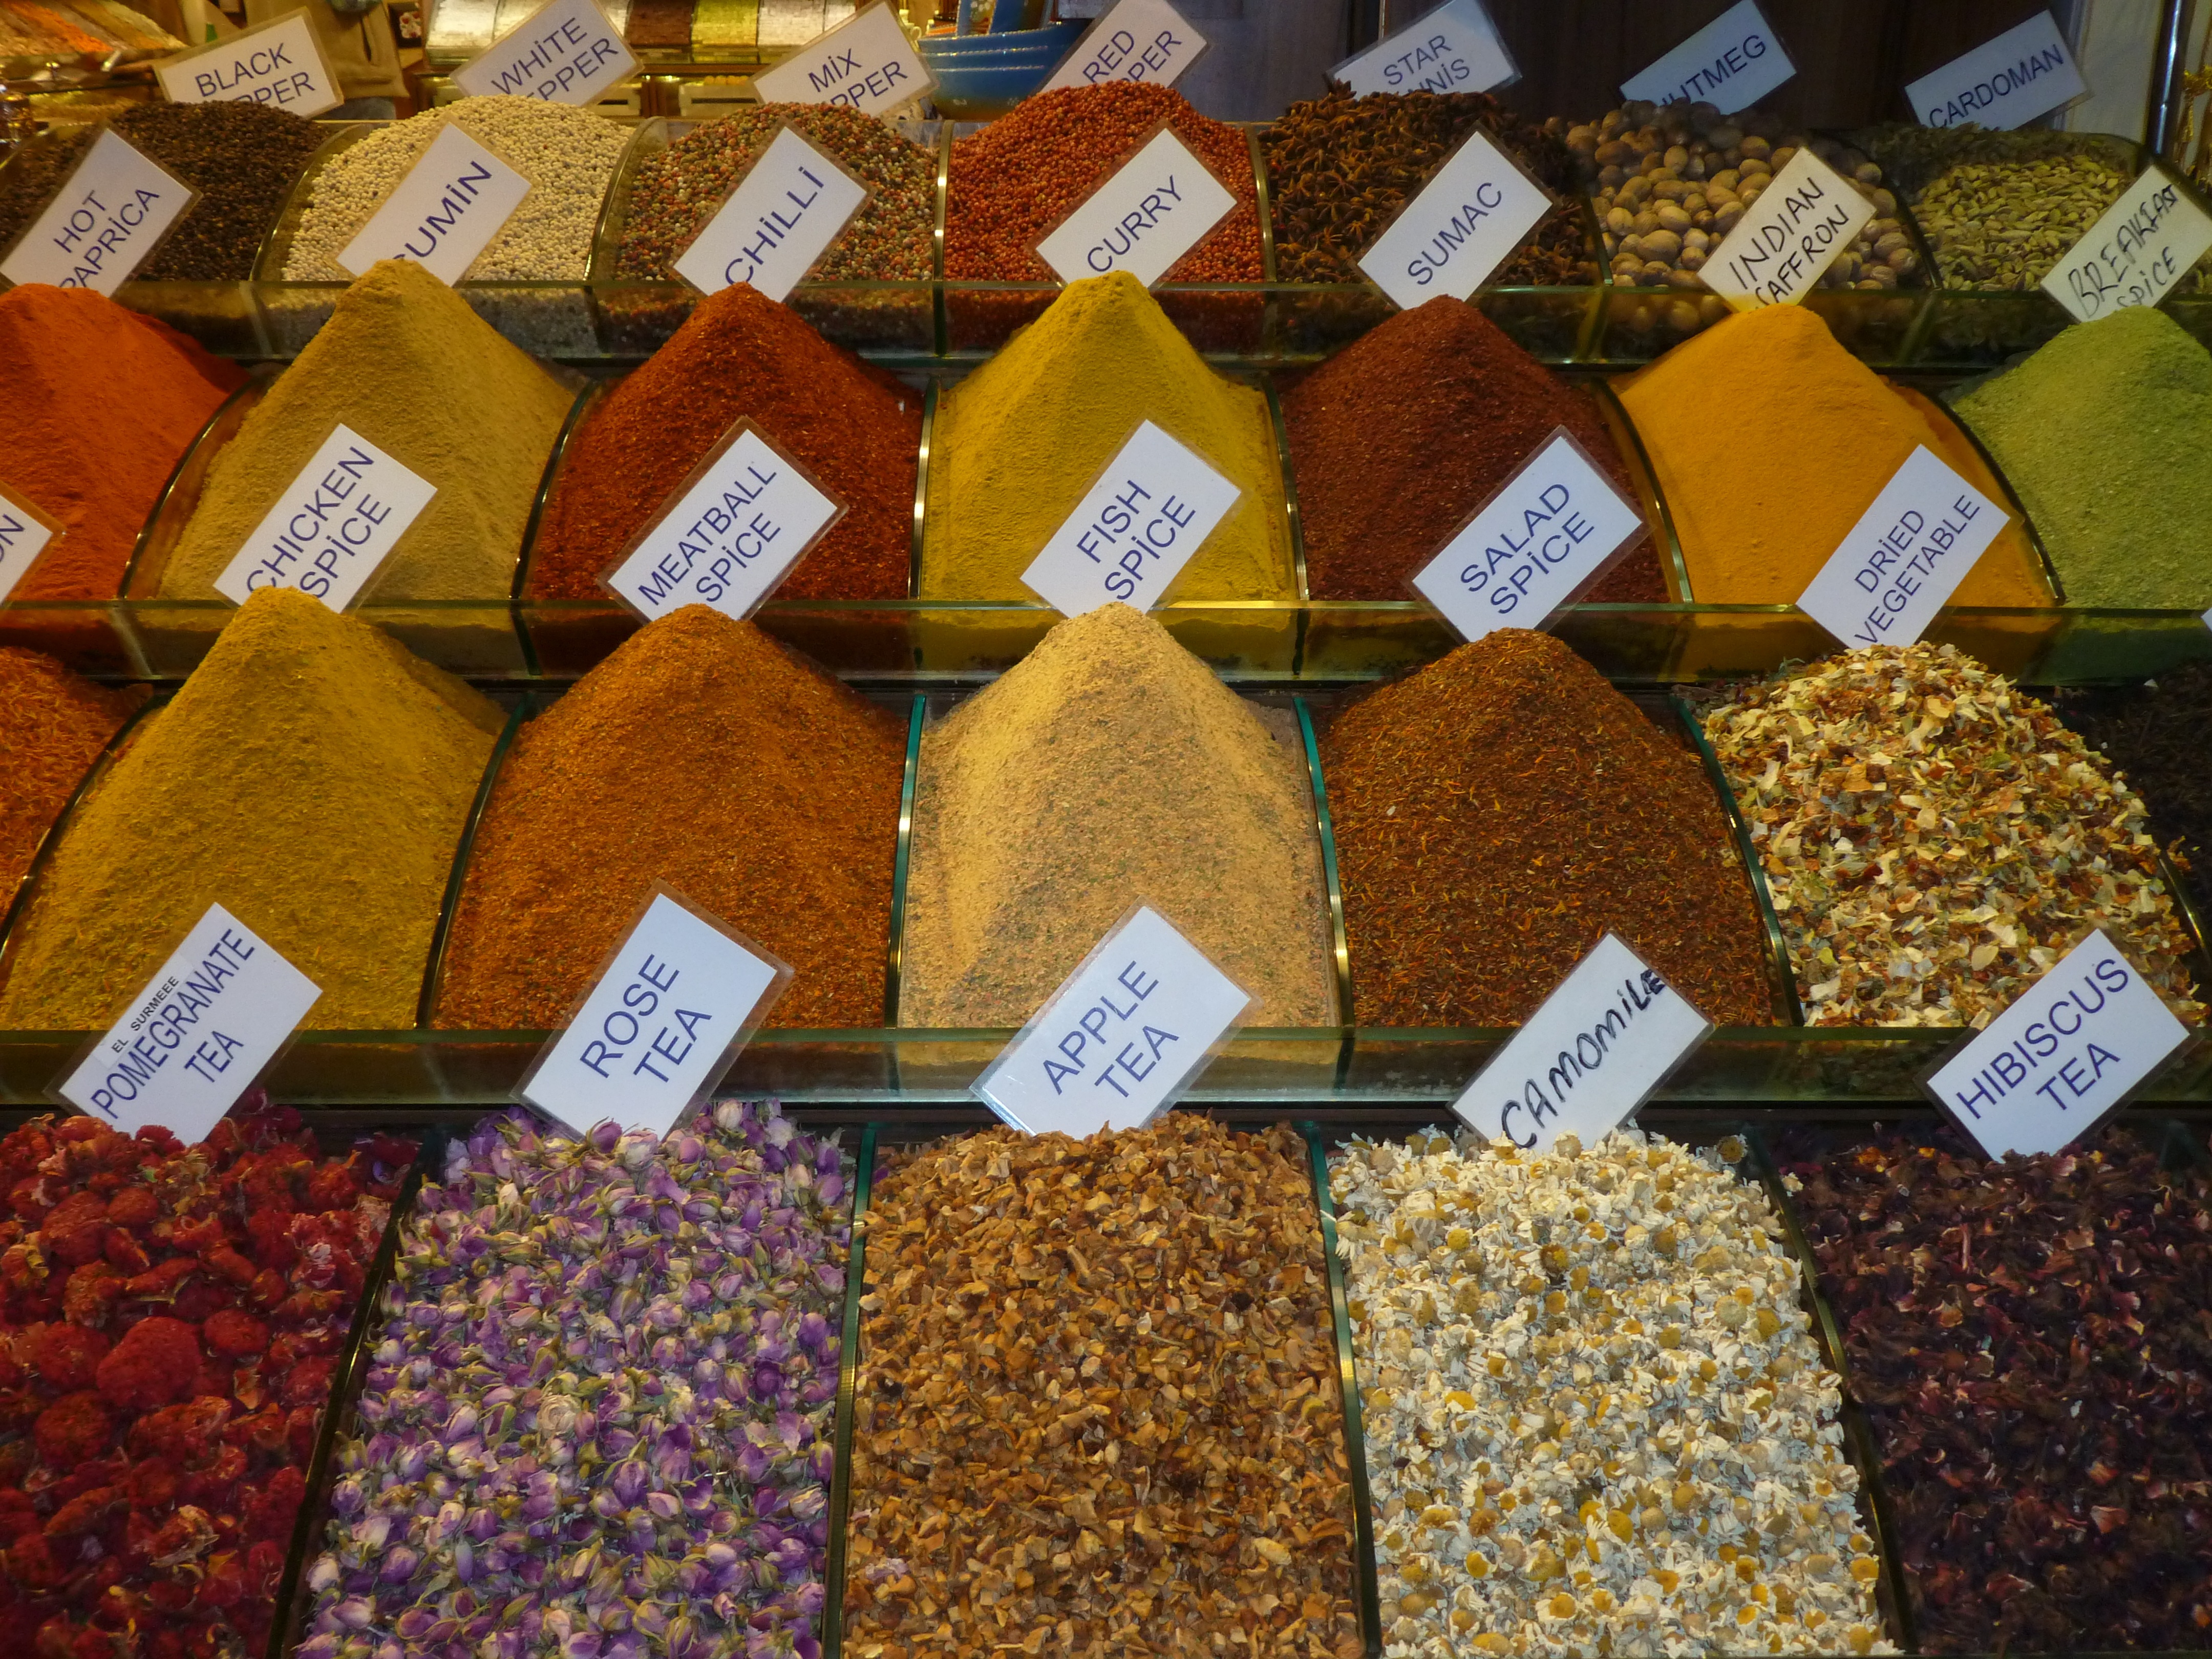
tea, aroma, food, pepper, spice, chili, herb, color, bazaar, market, colorful, seasoning, art, spices, herbs, curry, flavors, spice blend